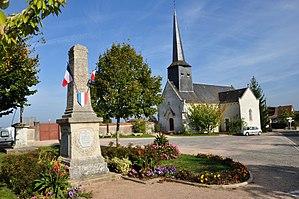
Baraize (Indre) - Place de l'église
Baraize est une commune française située dans le département de l'Indre, en région Centre-Val de Loire.